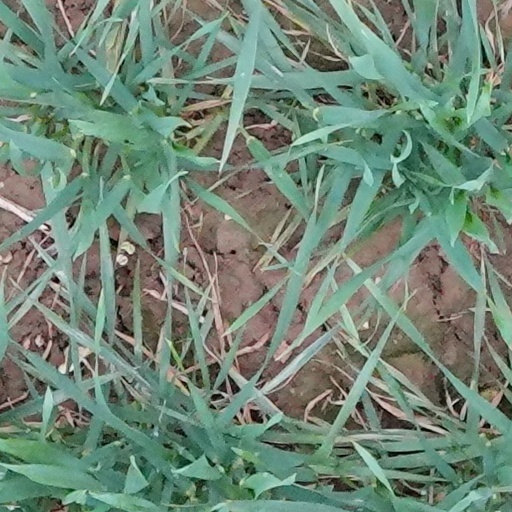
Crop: wheat